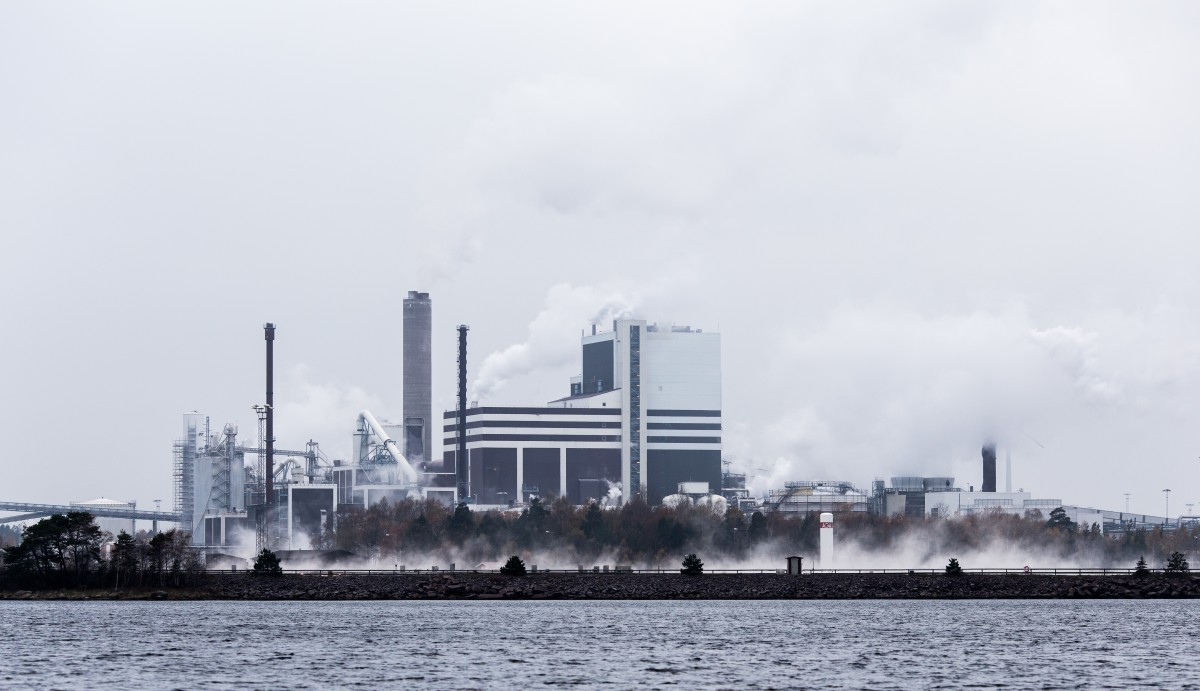
Tags: boat, skyline, city, ship, cityscape, transport, vehicle, harbor, industry, port, waterway, watercraft